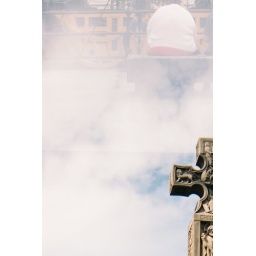
Shoot using 35mm in a box brown camera